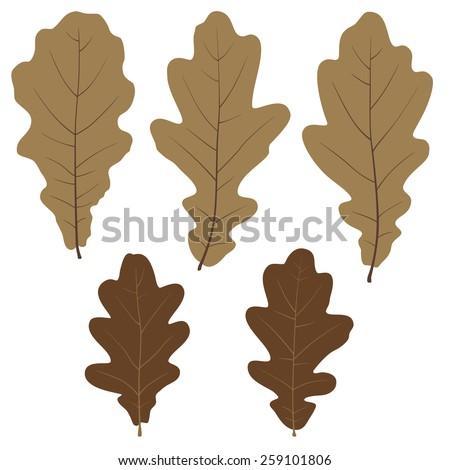
set of oak leaves on the white background for your design